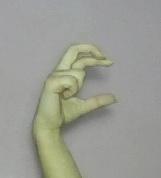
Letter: thal